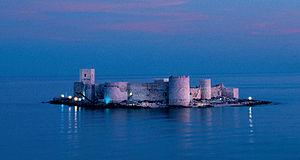
Le royaume arménien de Cilicie ou royaume de Petite-Arménie est un État fondé en Cilicie, au sud-est de l'Anatolie, par des réfugiés arméniens fuyant l'invasion seldjoukide de l'Arménie. Il fut indépendant et allié des Mongols entre 1080 et 1375, date de la chute de sa capitale, Sis, aux mains des Mamelouks.
Korykos ou Corycos est une ancienne ville de la Cilicie, en Anatolie, située à environ 15 km à l'est de l'embouchure du Kalikadnos. Le site est aujourd'hui occupé par la ville de Kız Kalesi, dans la province de Mersin, en Turquie.